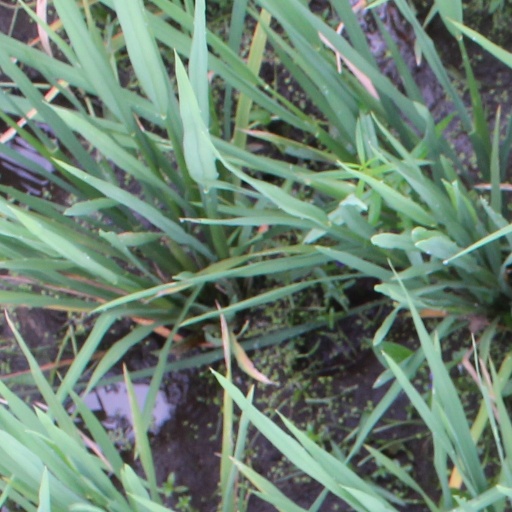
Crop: rice